Martha Bolaños de Prado

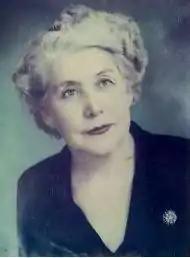

Marta Bolaños de Prado (15 January 1897 – 4 June 1963) was a Guatemalan actress, musician, composer and educator. Initially appearing in musical comedies and as an accompanist to the Arruyo Chorus, she began teaching singing and founded the National Children's Theater Company in 1931. In 1946, she inaugurated her group of youth actors' appearance on radio and in 1958 took them to television. She received Guatemala's highest honor, the Order of the Quetzal in 1962 and in 1992 a presidential honor was named in her memory to recognize exceptional contributions to the arts.